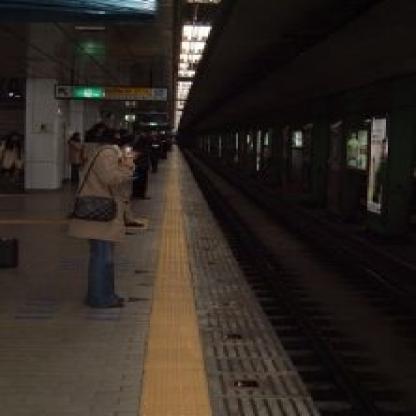
Scene: Indoor